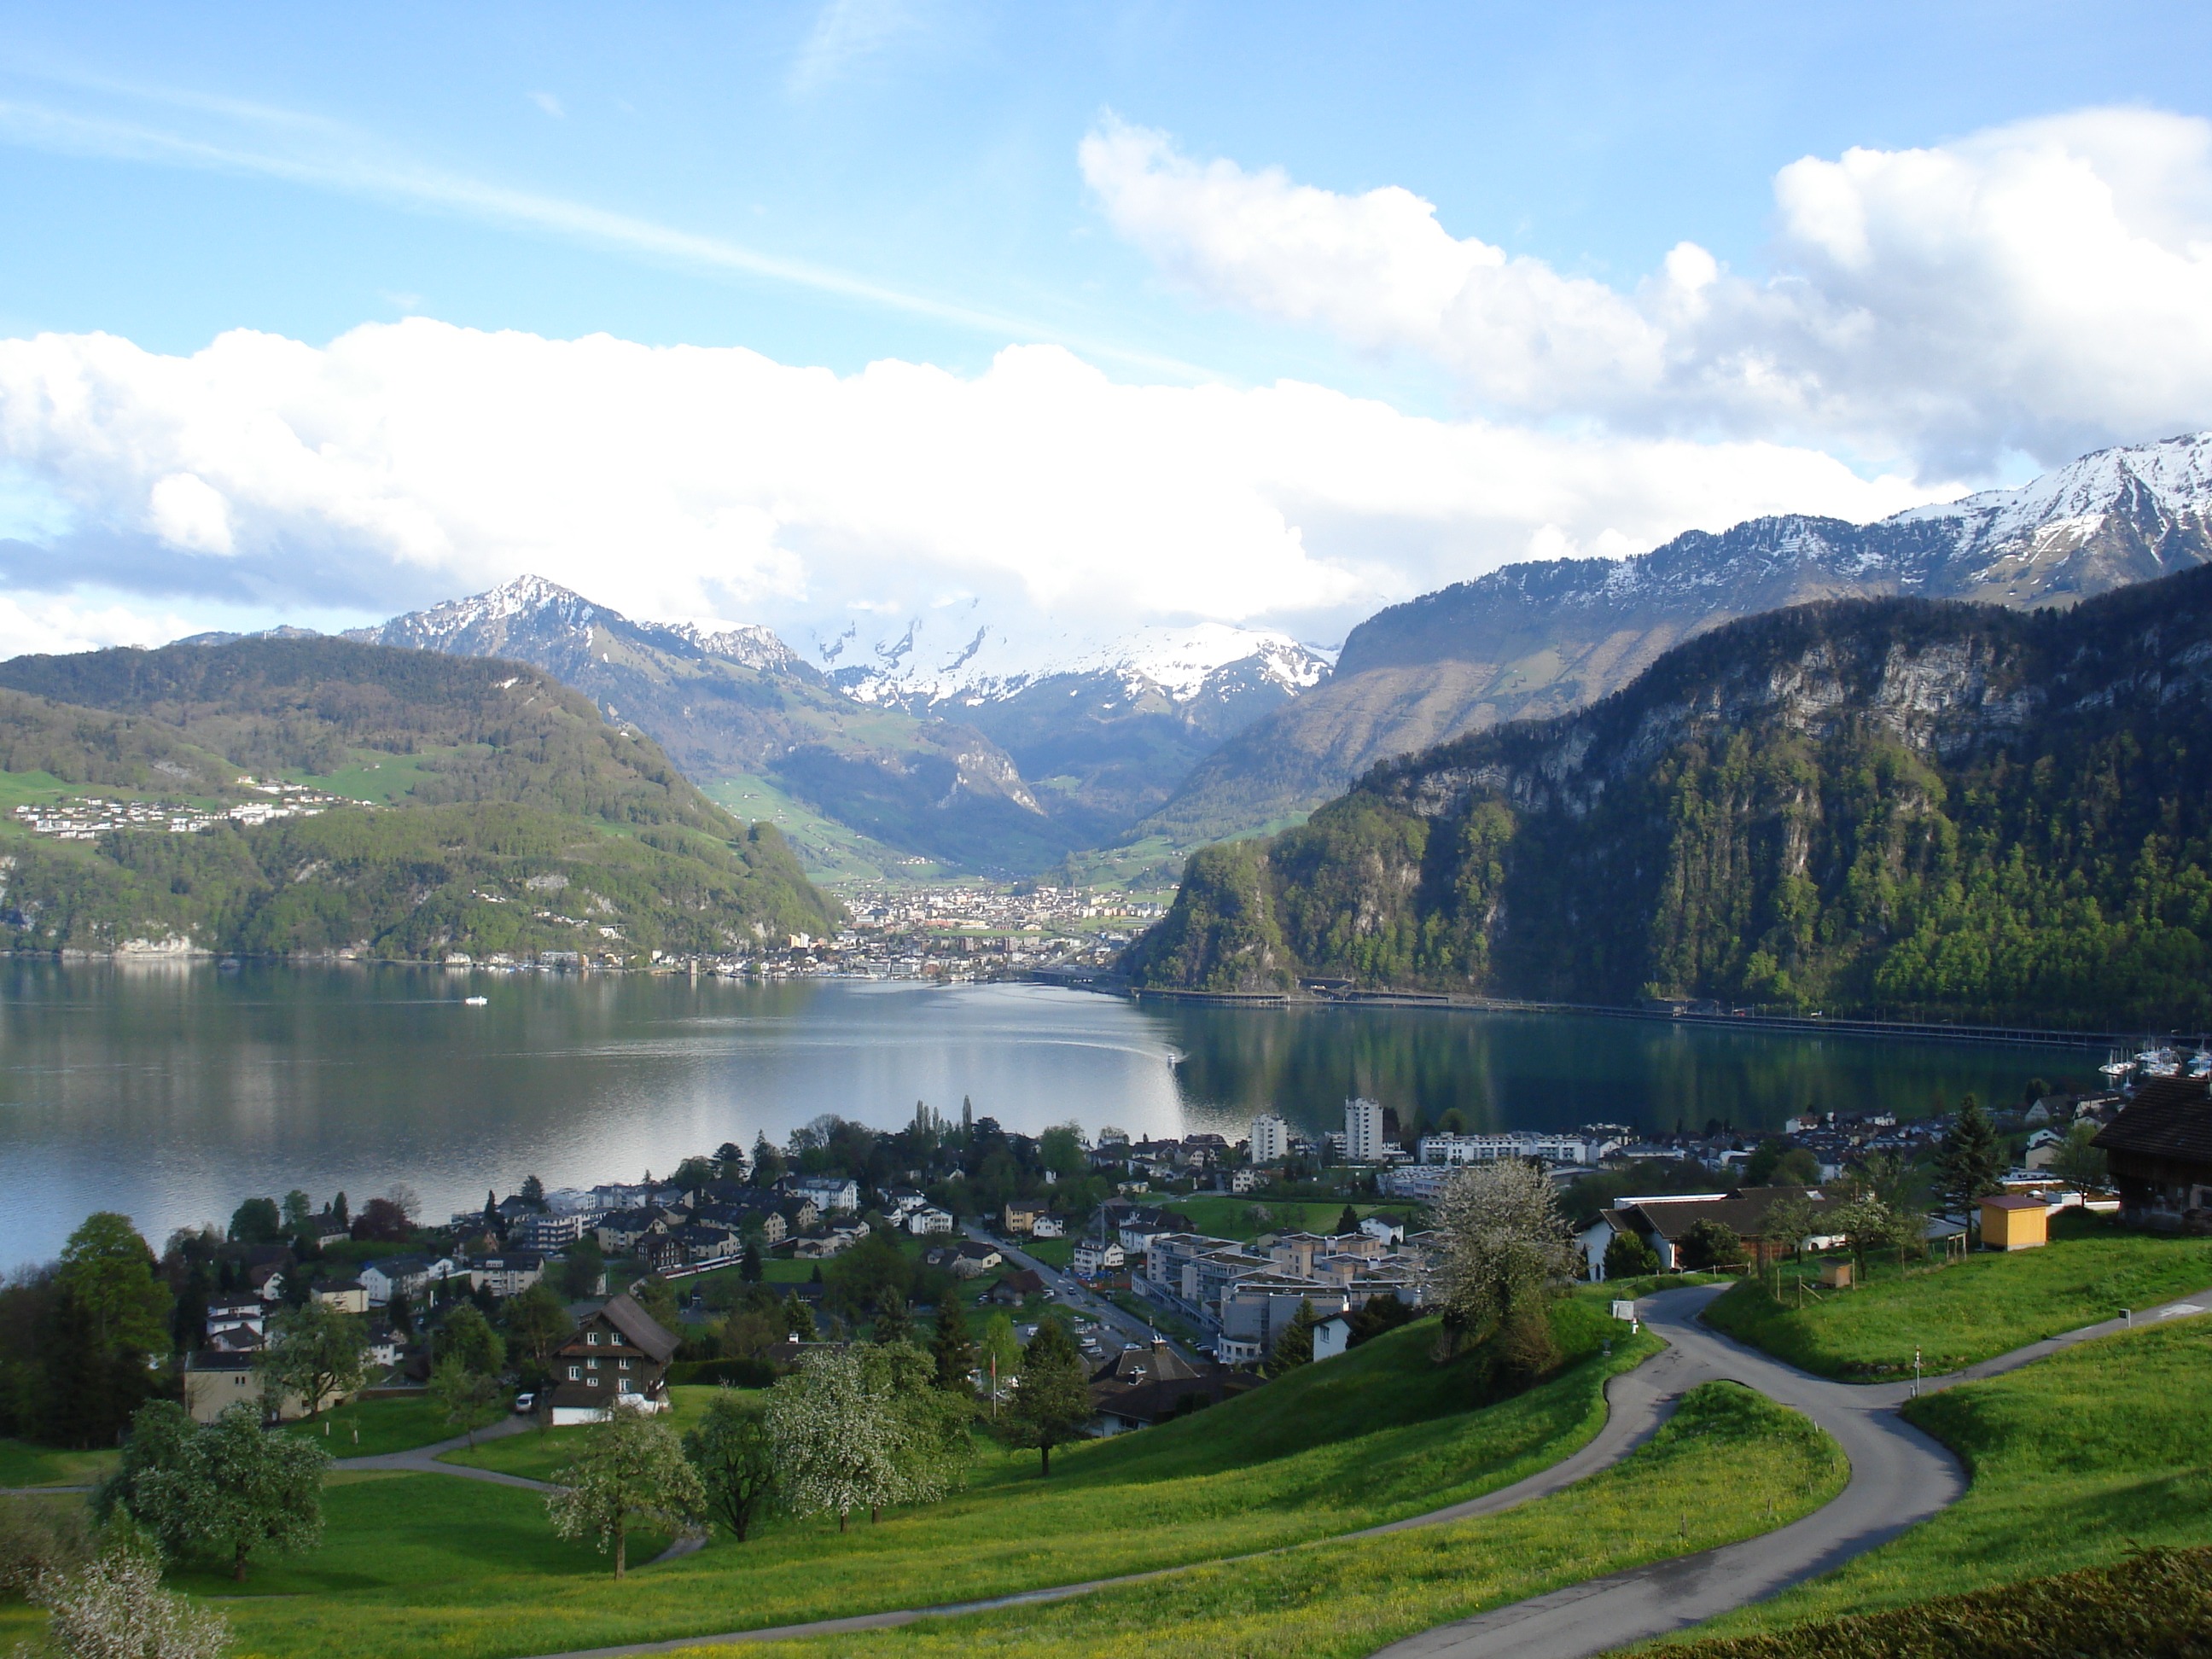
landscape, mountain, hiking, meadow, hill, lake, valley, mountain range, panorama, summer, fjord, reservoir, highland, mountains, alps, landscapes, plateau, switzerland, fell, loch, lake lucerne region, mountain pass, foothills of the alps, central switzerland, mountainous landforms, inner switzerland, nidwalden, hergiswil, unterwalden